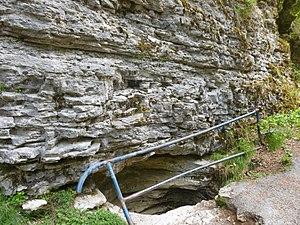
Entrée située au bord de la route forestière.
Le Spéléo secourS Isère anciennement dénommée société Spéléo secours Isère, est une association française, d'intérêt général, régie par la loi du 1ᵉʳ juillet 1901, dont le siège se trouve à Grenoble, dans les locaux de la préfecture de l’Isère. Elle a pour objet :
Le réseau du Trou qui souffle est un ensemble de cavités souterraines karstiques du massif du Vercors qui se trouve sur la commune française d'Autrans-Méaudre en Vercors, dans le département de l'Isère en région Auvergne-Rhône-Alpes.